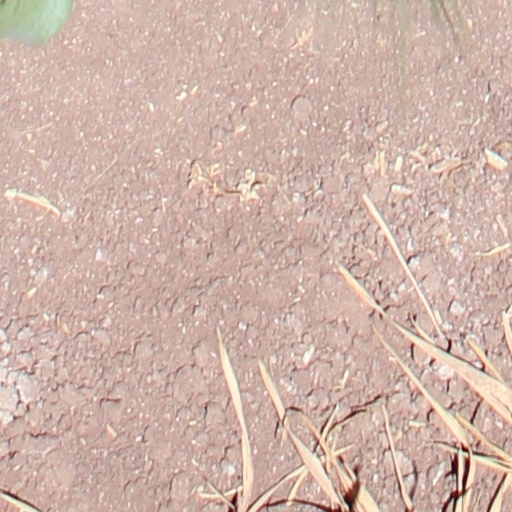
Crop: wheat